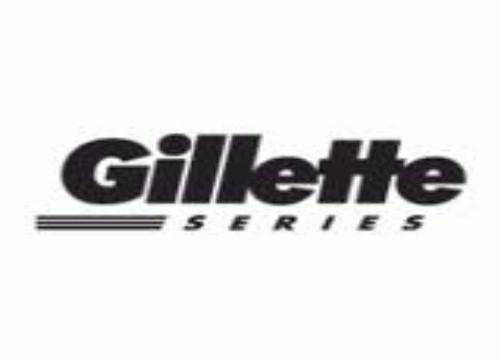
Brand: Gillette
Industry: Necessities